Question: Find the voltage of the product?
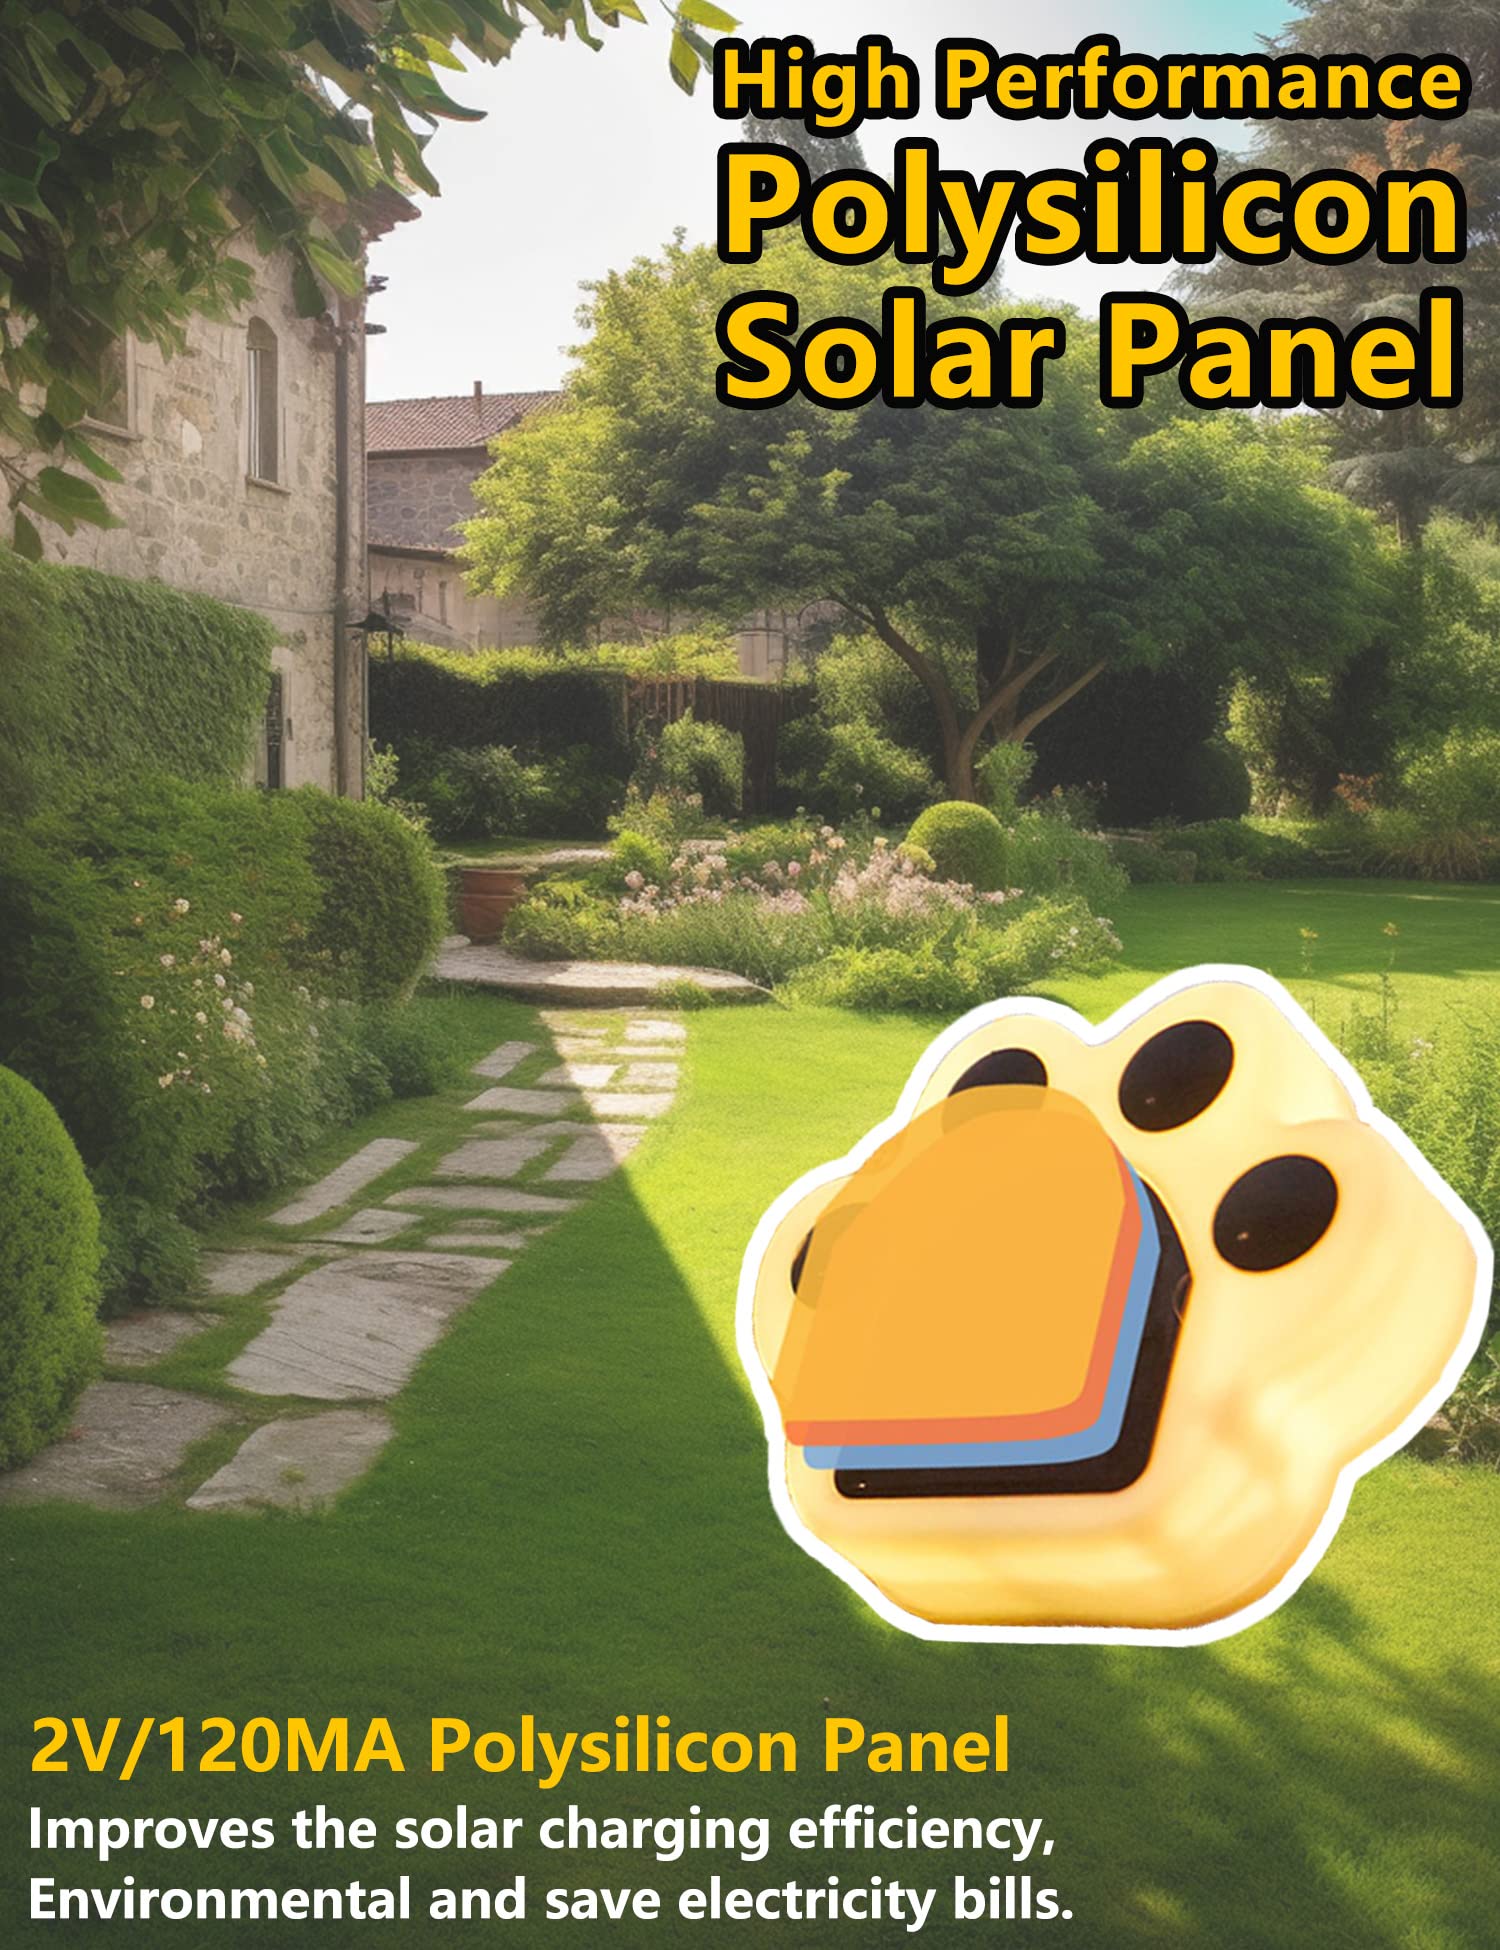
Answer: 2.0 volt